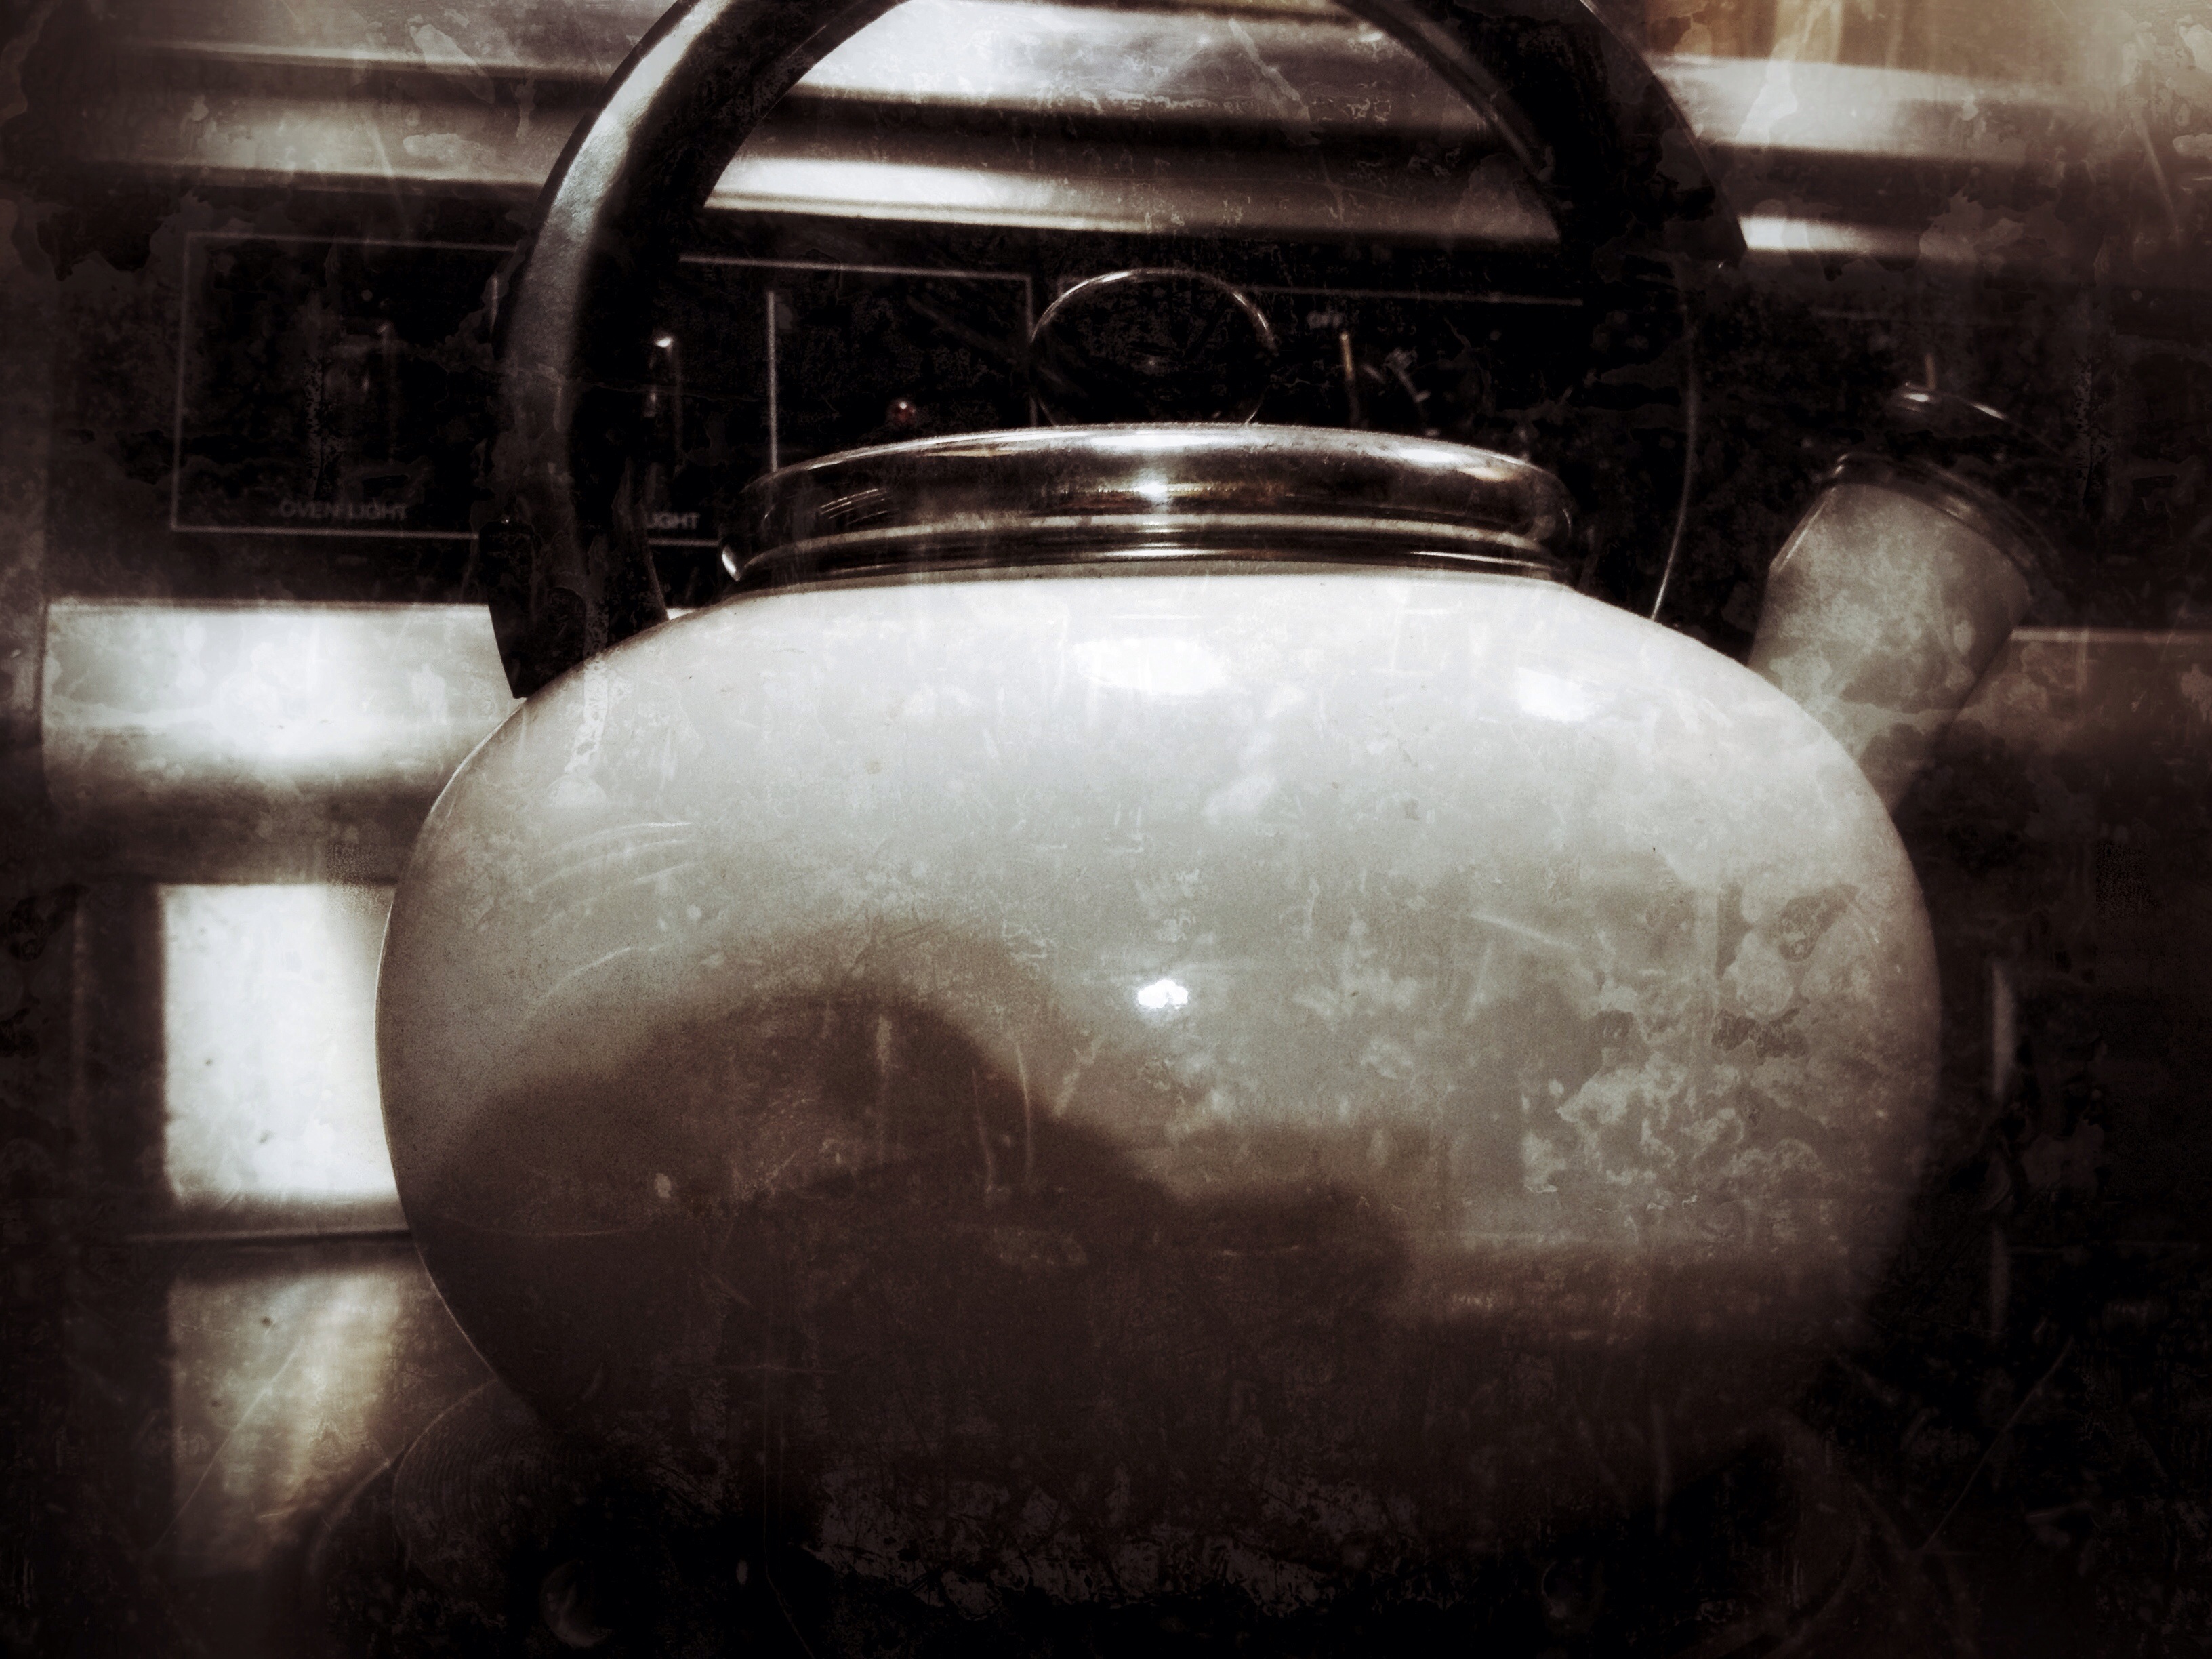
light, black and white, white, photography, reflection, darkness, black, monochrome, lighting, photograph, image, shape, monochrome photography